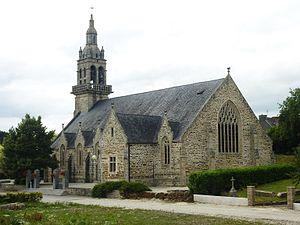
Landeleau
Landeleau [lɑ̃dlo] est une commune du département du Finistère, dans la région Bretagne, en France.